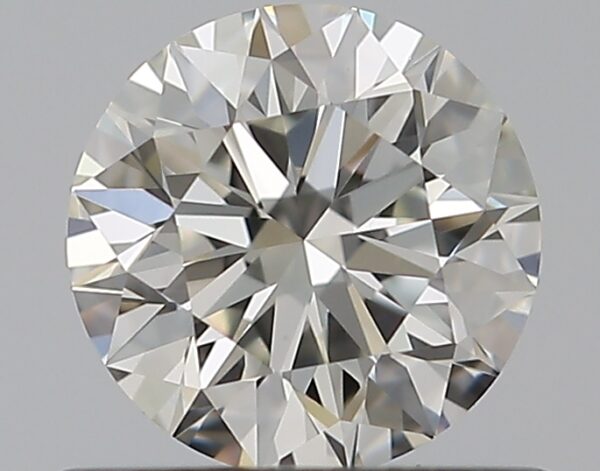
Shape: round
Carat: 0.56
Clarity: VVS2
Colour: I
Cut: EX
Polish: EX
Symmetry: EX
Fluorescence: N
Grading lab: GIA
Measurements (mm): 5.25 x 5.28 x 3.29